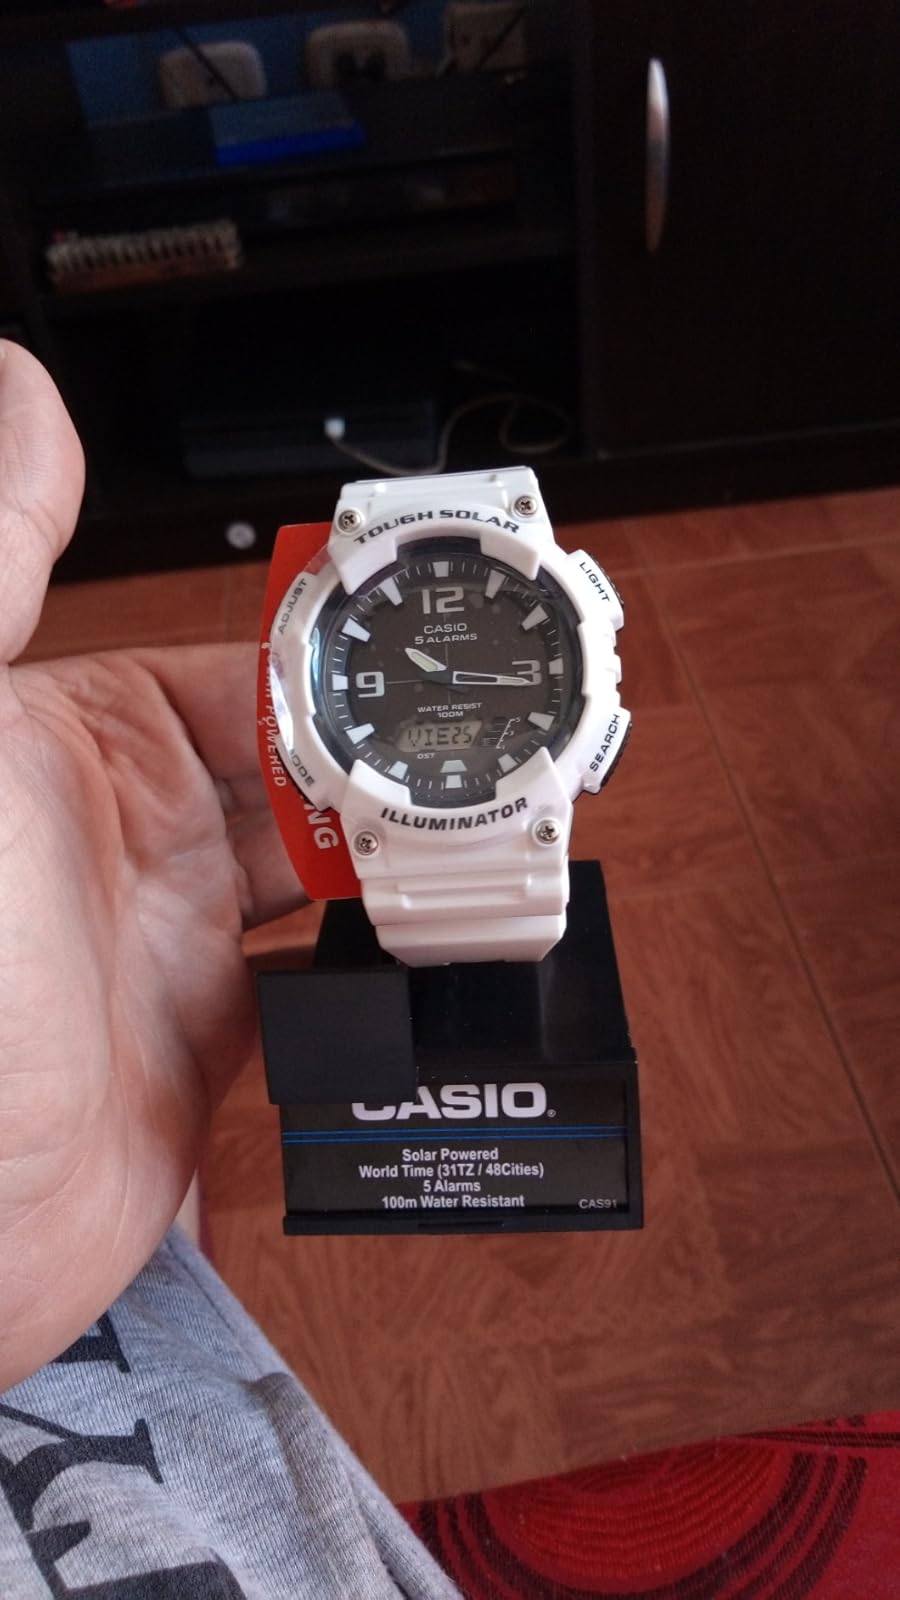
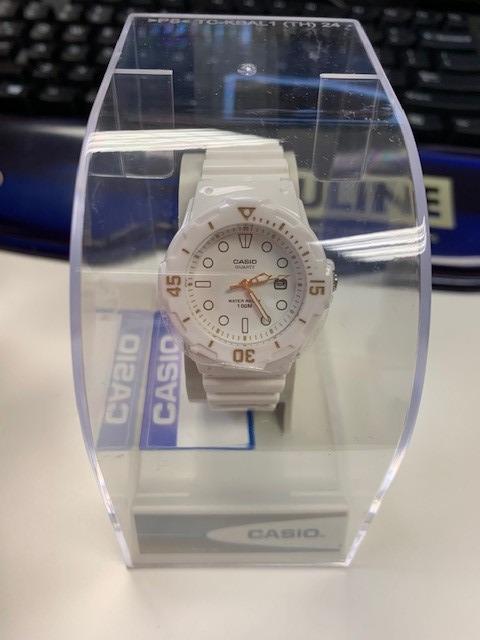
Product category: accessories_watch
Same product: no